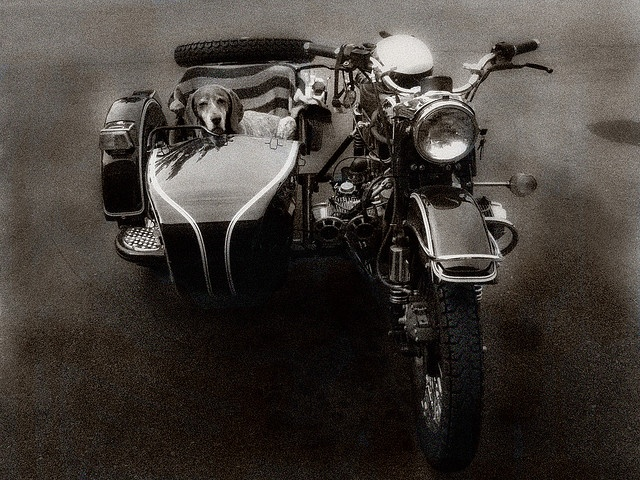
A black and while motorcycle with a dog in a side car.
A dog sitting in a side car attached to a motorcycle.
A dog stating in the sidecar of a motorcycle
A dog in a sidecar which is attached to a motorcycle.
a old bike that has a dog on top of it